Mono Basin National Scenic Area

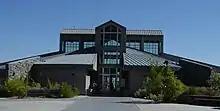
Mono Basin National Forest Scenic Area Visitor Center

The Mono Basin National Forest Scenic Area Visitor Center is located 1/2 mile north of the town of Lee Vining, California, just east of Tioga Pass (the eastern entrance to Yosemite National Park), on U.S. Route 395.